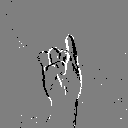
ASL letter: i